WFIU

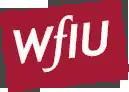
Previous logo

In 2008, WFIU began HD Radio broadcasts and started a secondary service, "WFIU 2", which provides alternate public radio programs to complement WFIU's output.